History of Luzon

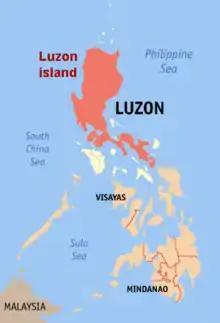
Map showing Luzon in red shade.

The first evidence of the systematic use of Stone-Age technologies in the Philippines is estimated to have dated back to about 50,000 BCE, and this phase in the development of proto-Philippine societies is considered to end with the rise of metal tools in about 500 BCE, although stone tools continued to be used past that date. However, new discoveries in Luzon, particularly in Liwan, Kalinga, found stone tools that were dated through potassium argon test at most 920,000 years old, and at least 750,000 years old.